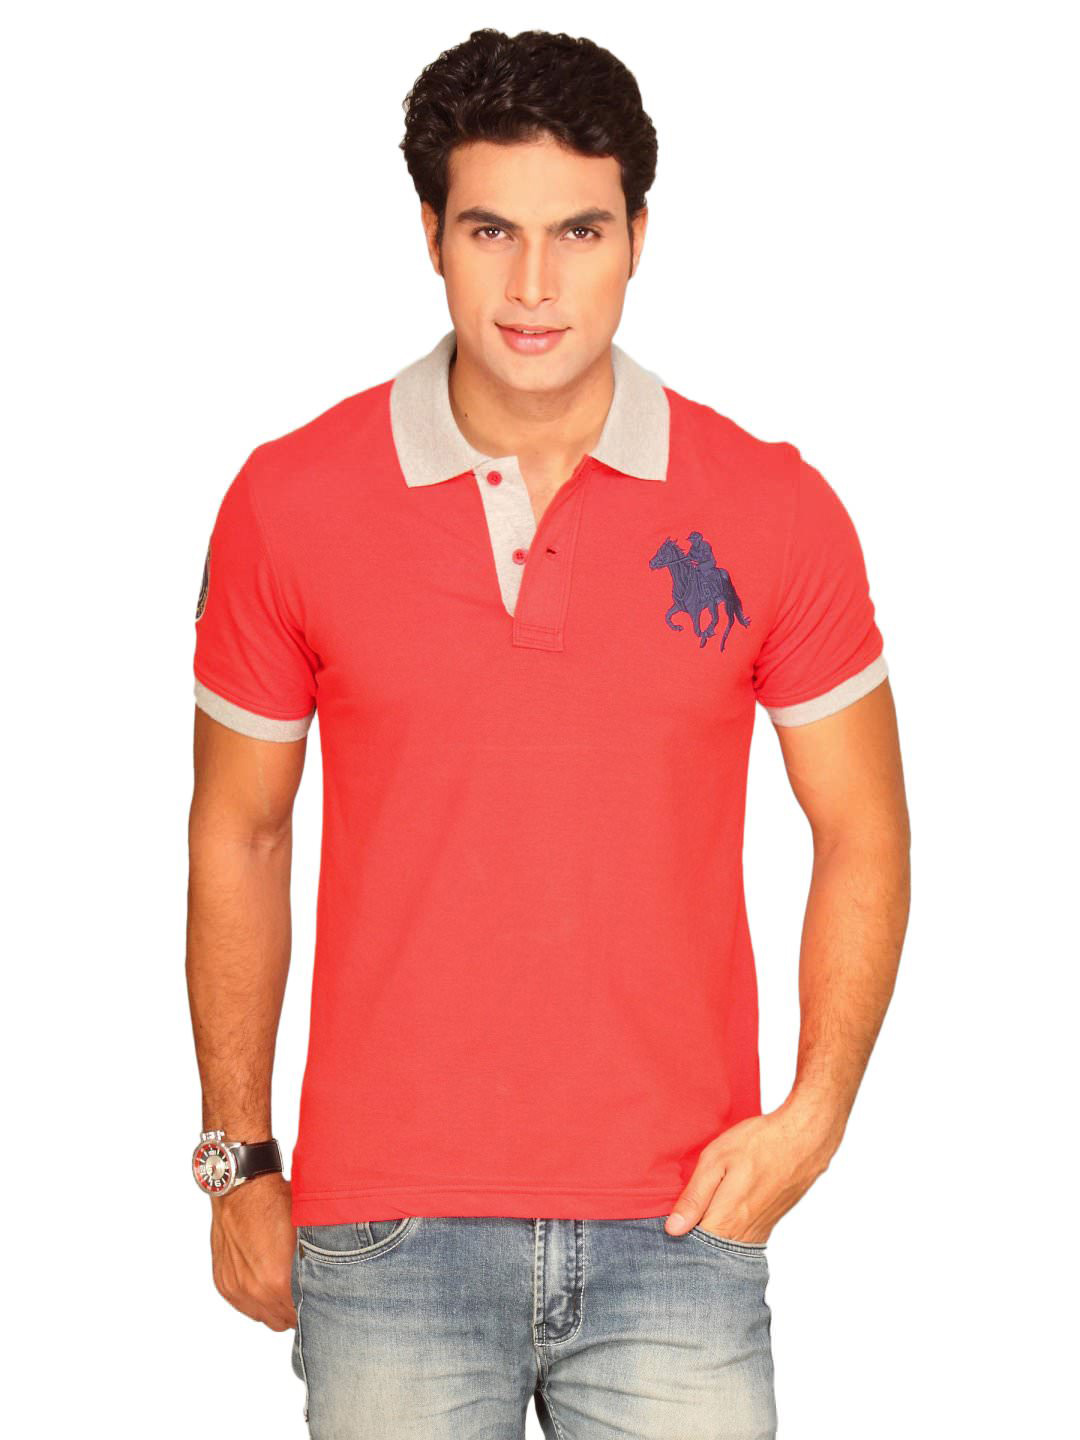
Classic Polo Men's Swiss Red T-shirt
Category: Apparel / Topwear / Tshirts
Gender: Men
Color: Red
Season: Summer 2011
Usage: Casual